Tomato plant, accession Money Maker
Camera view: horizontal (90 deg, fisheye); turntable rotation: 300 degrees
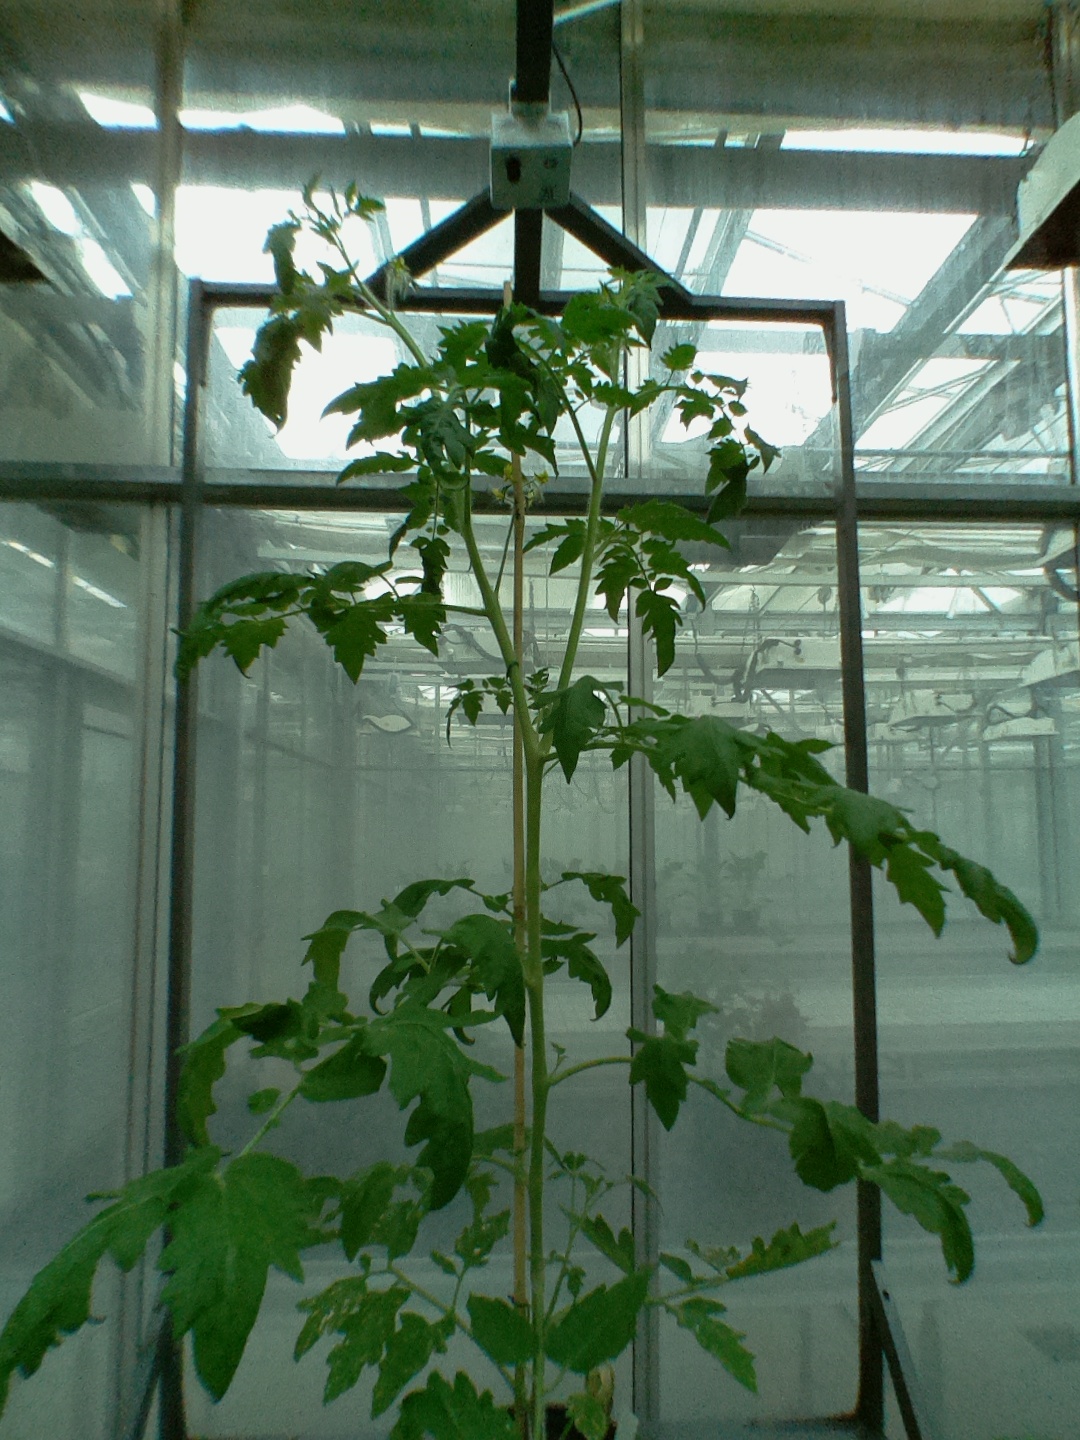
BBCH growth stage 65: Full flowering, 50%-60% of flowers open, first petals falling